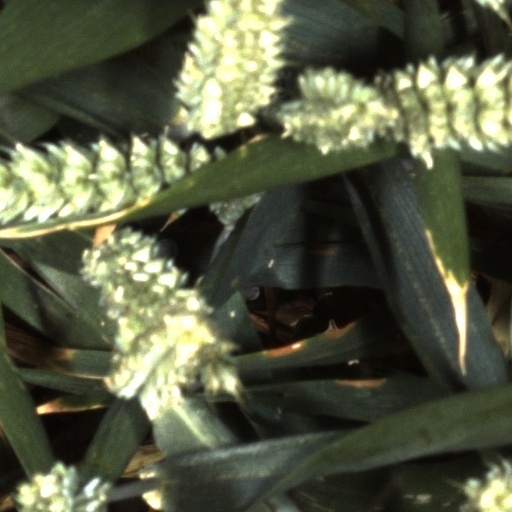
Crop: wheat